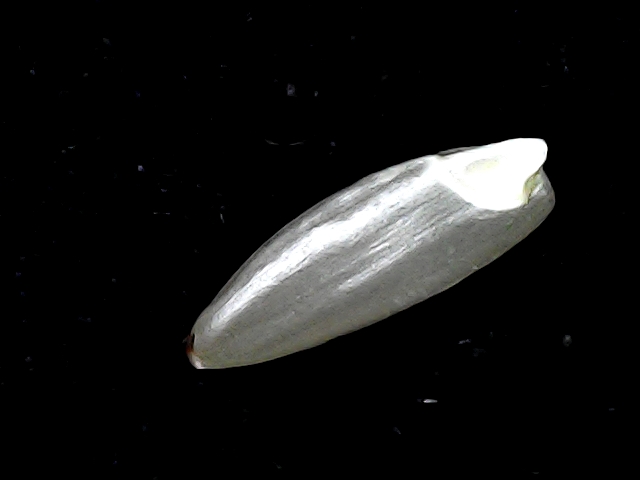
Rice variety: BD39